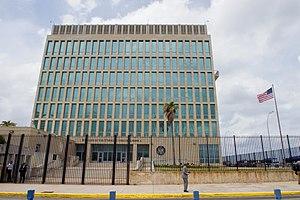
La chancellerie de l'ambassade des États-Unis à Cuba accueille la représentation américaine à Cuba.
Voici les représentations diplomatiques des États-Unis à l'étranger :